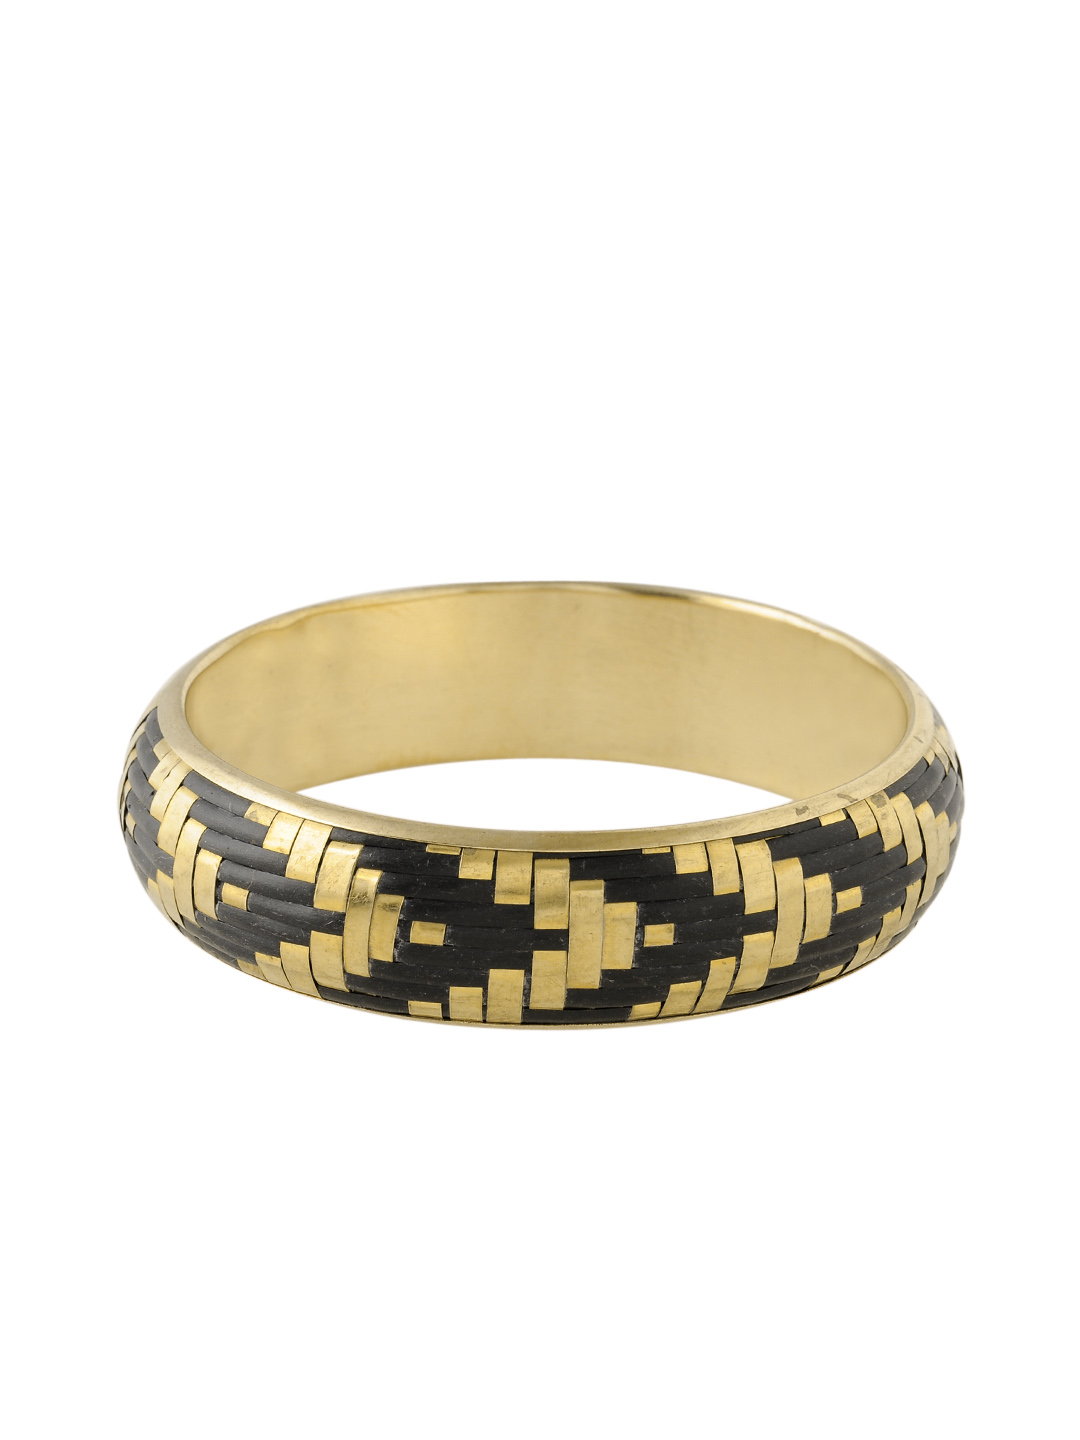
ToniQ Women Gold & Black Bangle
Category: Accessories / Jewellery / Bangle
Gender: Women
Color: Black
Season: Winter 2016
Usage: Casual